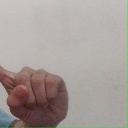
अक्षर: ए